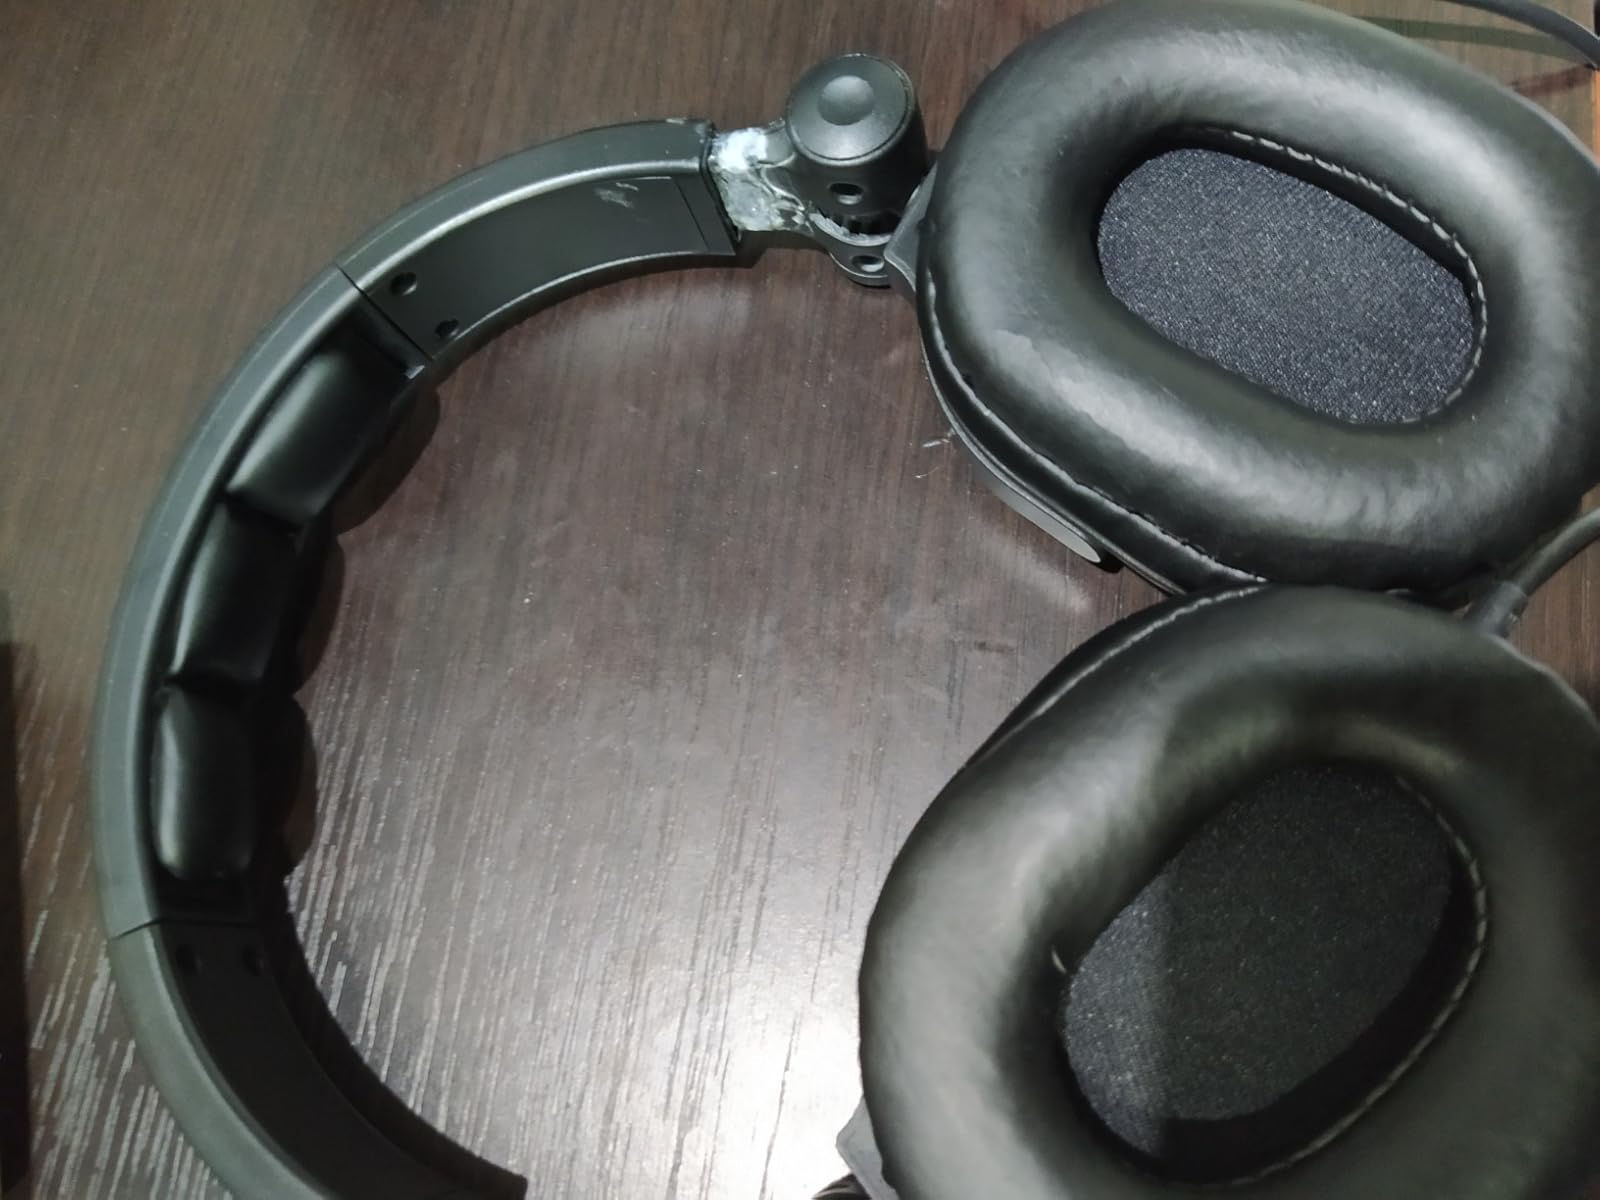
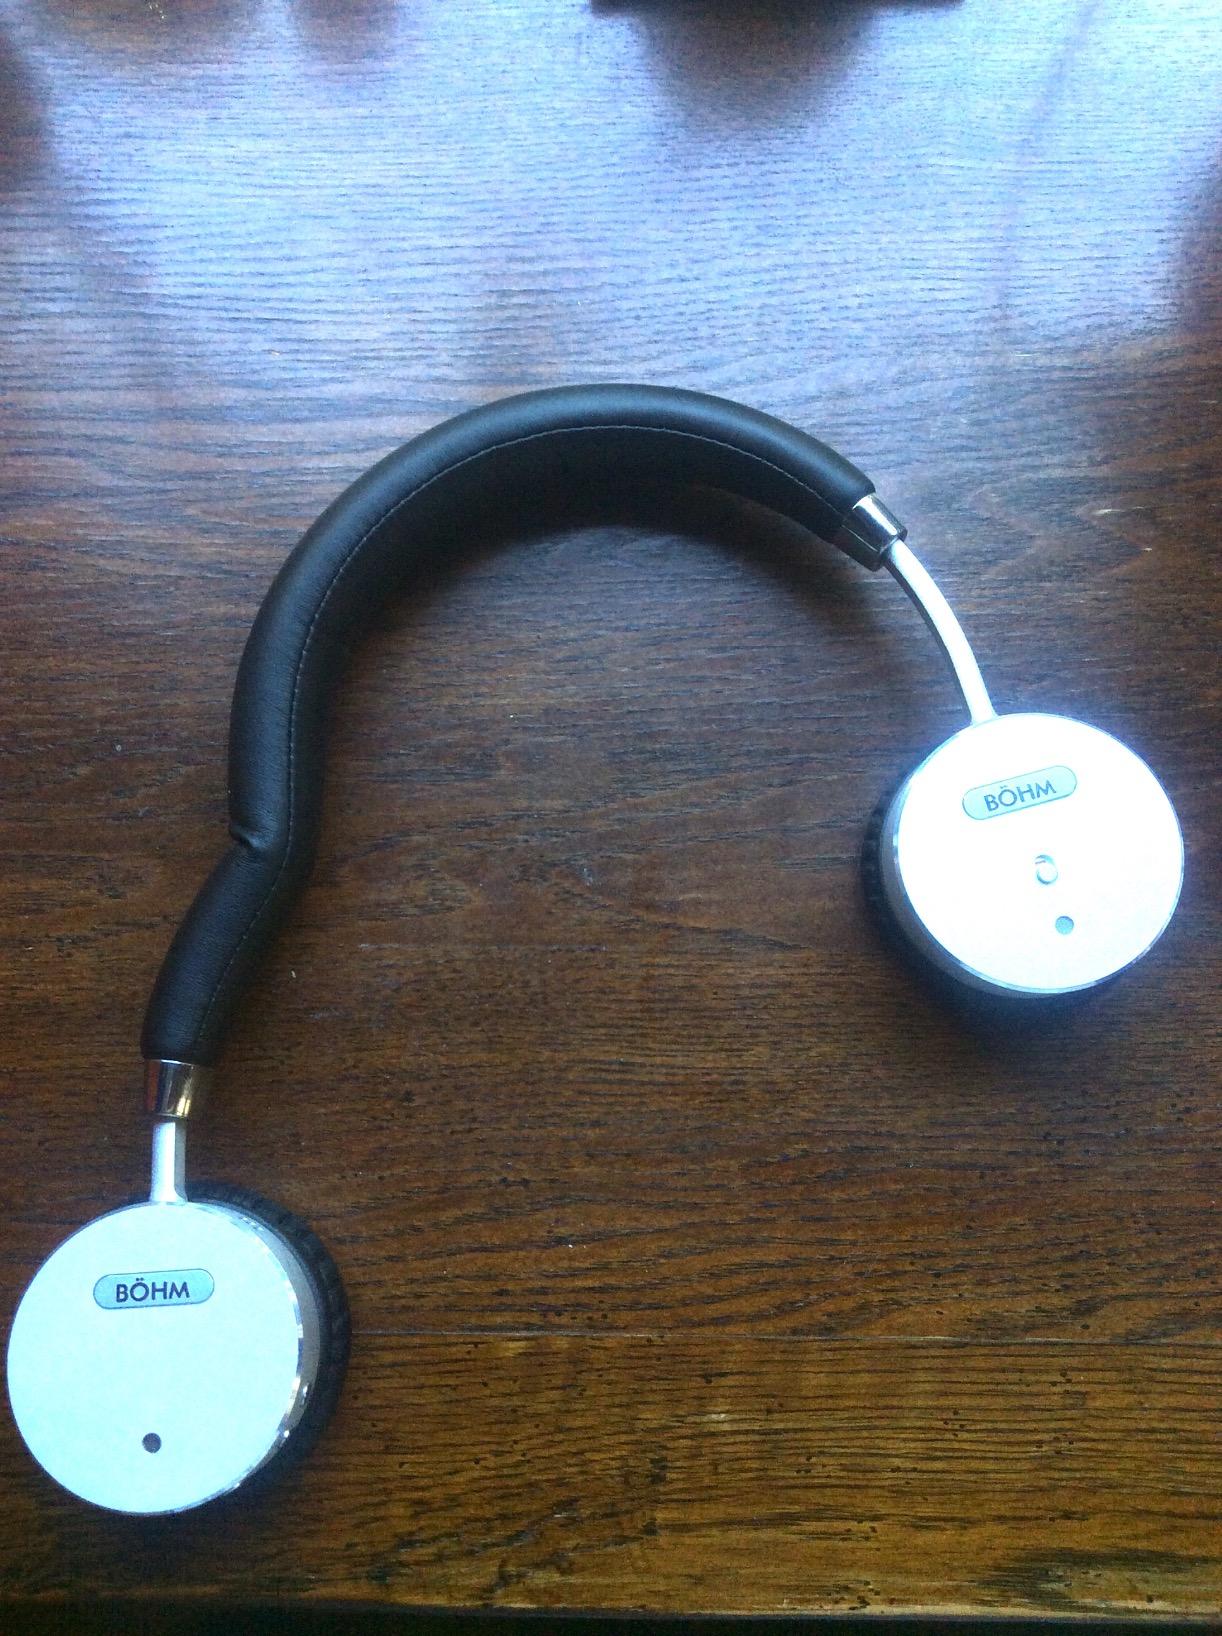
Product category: headphones
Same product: no